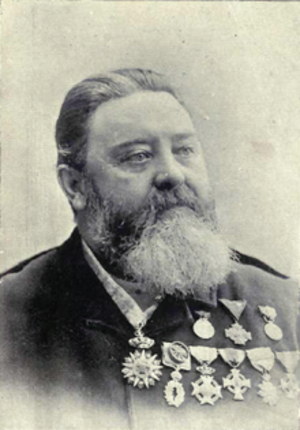
Photographie de Alexander Milton Ross
Alexander Milton Ross, né le 13 décembre 1832 à Belleville dans la province du Haut-Canada et mort à Détroit, dans le Michigan le 27 octobre 1897, était un abolitionniste et participa secrètement au réseau de sauvetage d'esclaves, le Underground Railroad. Il était connu dans cette organisation et par les esclaves comme « The Birdman », « L'homme-oiseau », pour sa couverture comme ornithologue.
L'épidémie de variole de Montréal démarre à la fin du mois de février 1885 et s'étend jusqu'au début de 1886. Elle fait 3 164 morts parmi la population montréalaise, surtout les habitants des quartiers défavorisés, et au total 5 864 victimes à l'échelle du Québec. C'est la pire épidémie de variole dans l'histoire de la province. La propagation de la maladie à Montréal est également à l'origine d'un désordre social opposant à la fois les anglophones aux francophones, les catholiques aux protestants, les riches aux pauvres, le tout dans le contexte de la Rébellion du Nord-Ouest et de la pendaison en novembre 1885 de Louis Riel, chef des Métis. Cette épidémie est aussi à l'origine d'une émeute qui éclate suite à l'opposition d'une grande partie de la population francophone contre la vaccination obligatoire, pourtant efficace, obligeant le maire de Montréal Honoré Beaugrand à faire appel à des militaires pour rétablir l'ordre.